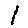
Label: 1